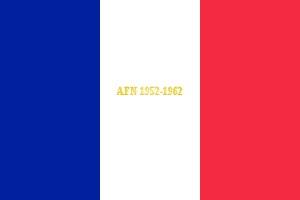
En France, un seul régiment de l'Armée de terre est spécialisé dans l'appui à la projection et le soutien par voie aérienne : il s'agit du 1ᵉʳ régiment du train parachutiste, stationné à Francazal, sur l'ancienne base aérienne 101, près de Toulouse. Il fait partie de la 11ᵉ brigade parachutiste. Créé le 1ᵉʳ juillet 1999, le 1ᵉʳ régiment du train parachutiste est l'héritier des C.R.A puis C.L.A d'Indochine, des G.L.A d'A.F.N, du R.L.A et de la B.O.M.A.P.